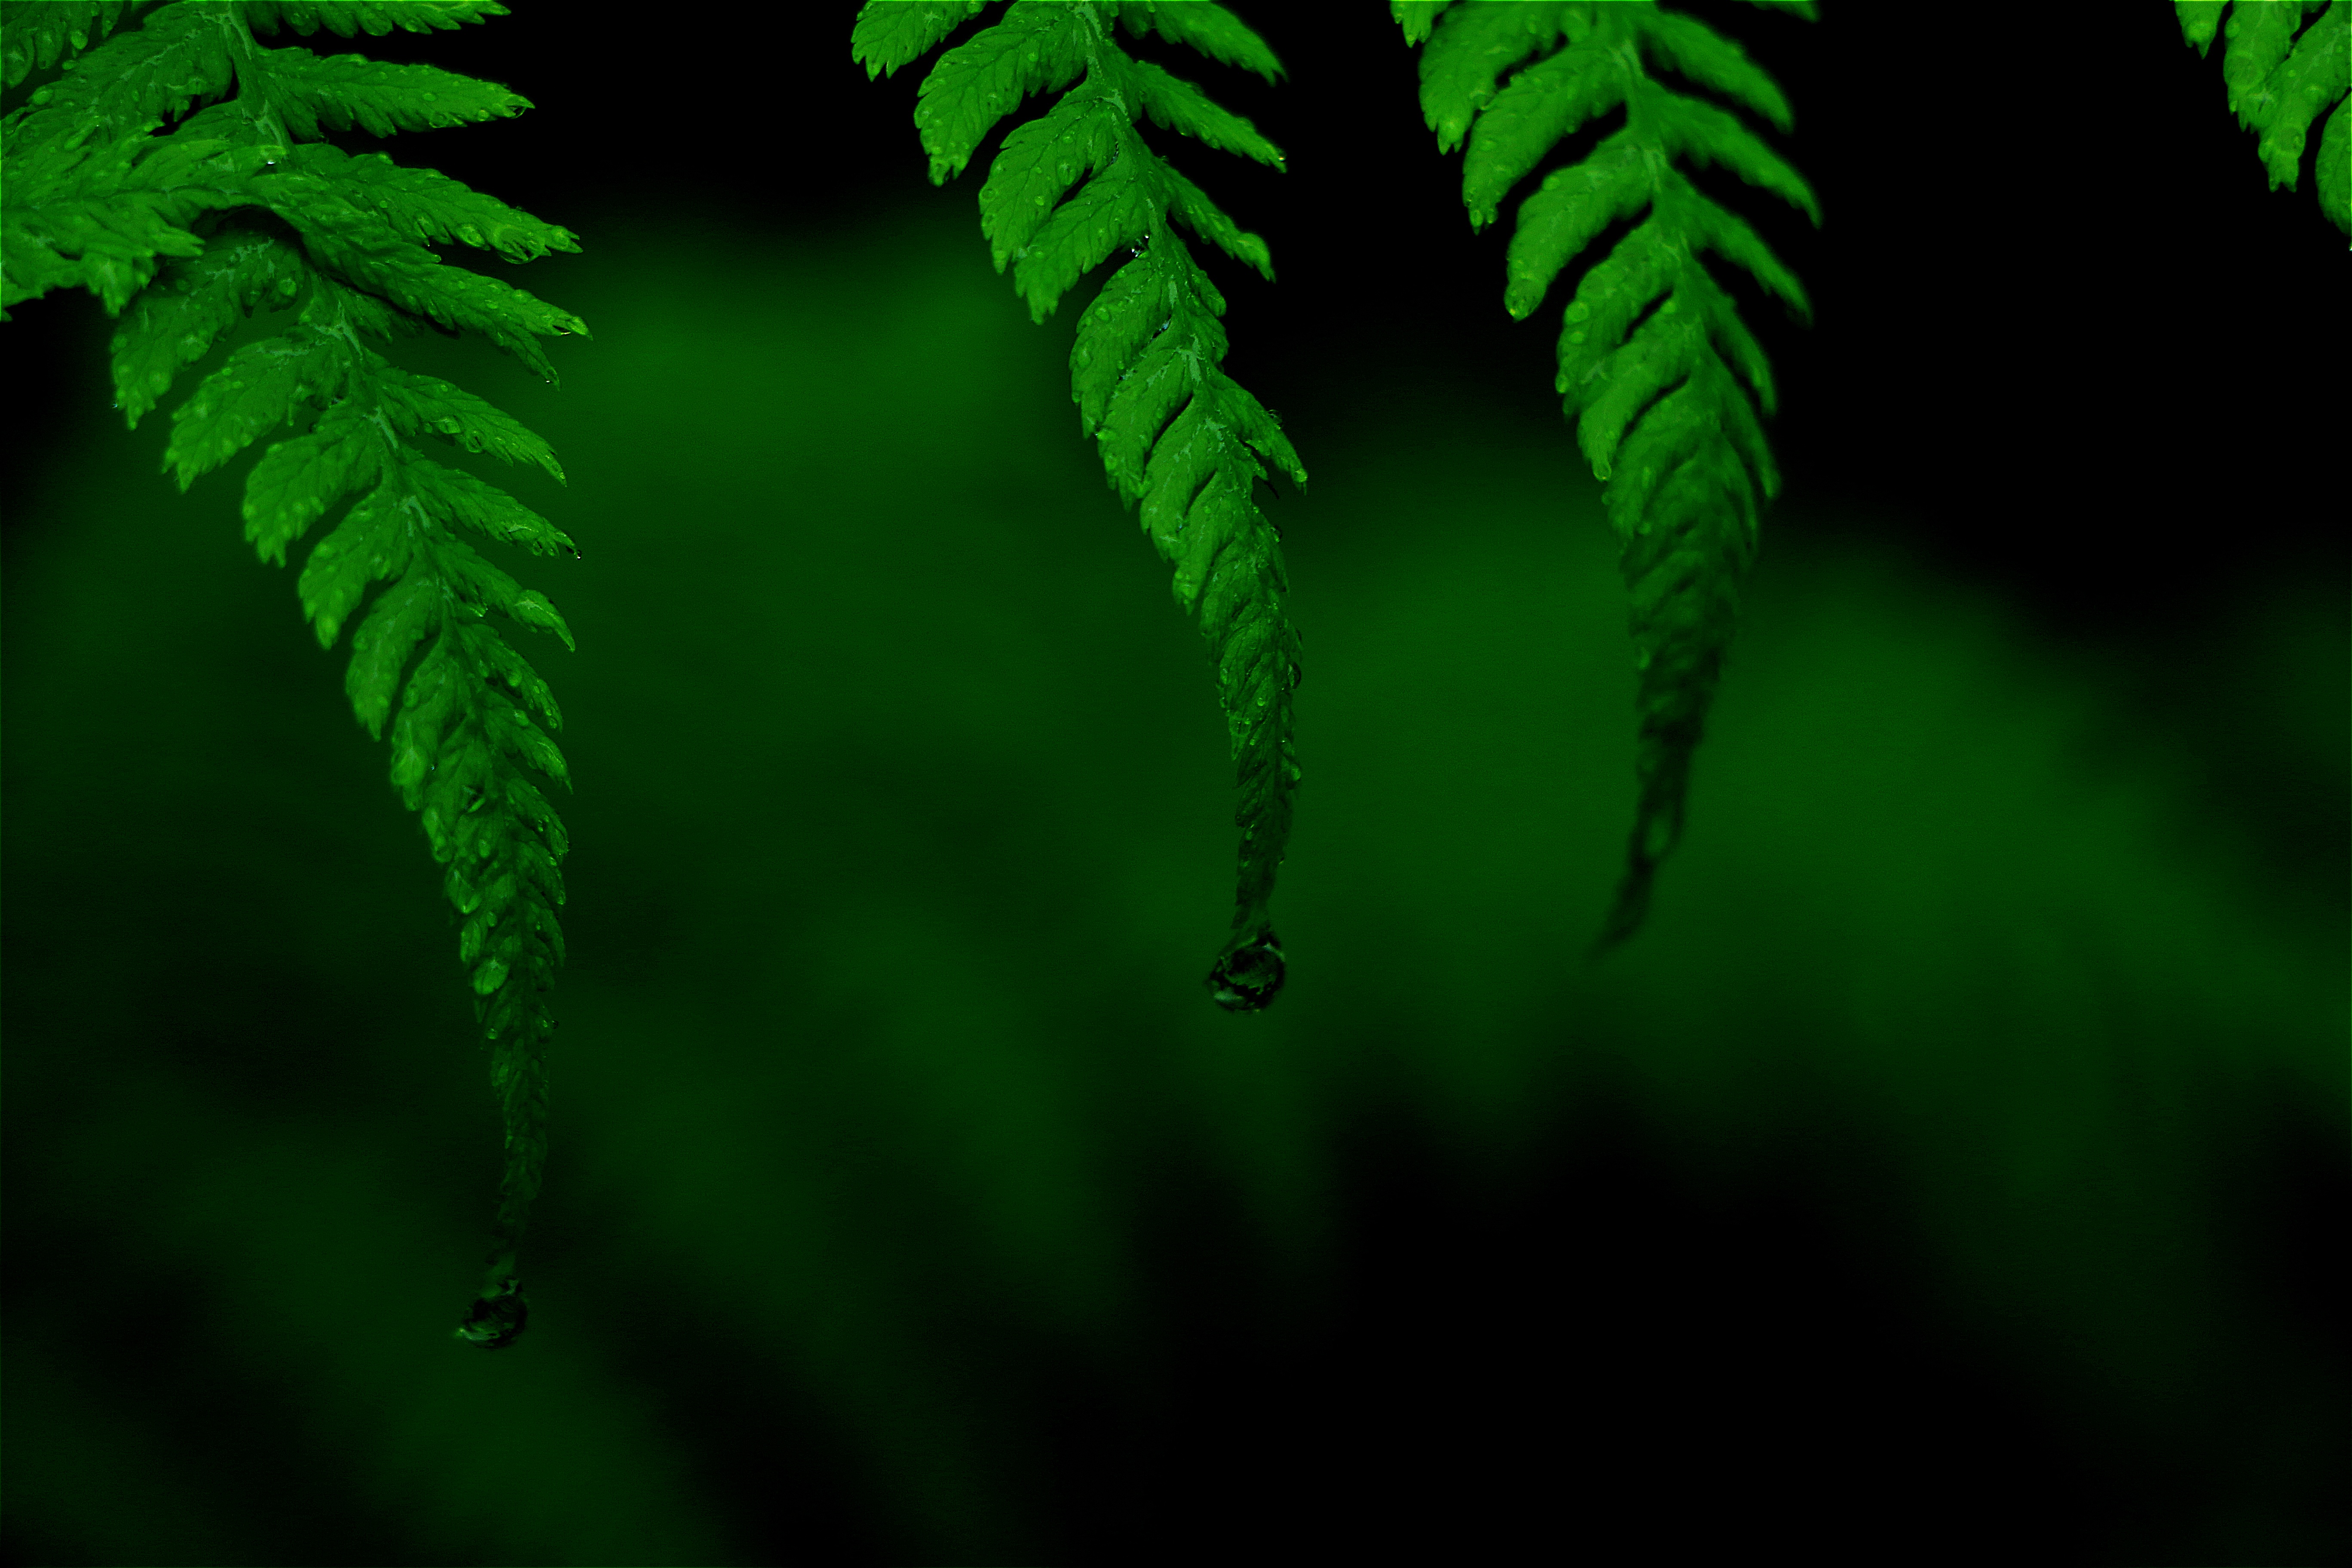
tree, nature, grass, branch, dew, plant, sunlight, water drop, leaf, flower, green, botany, flora, fern, close up, macro photography, plant stem, land plant, ferns and horsetails